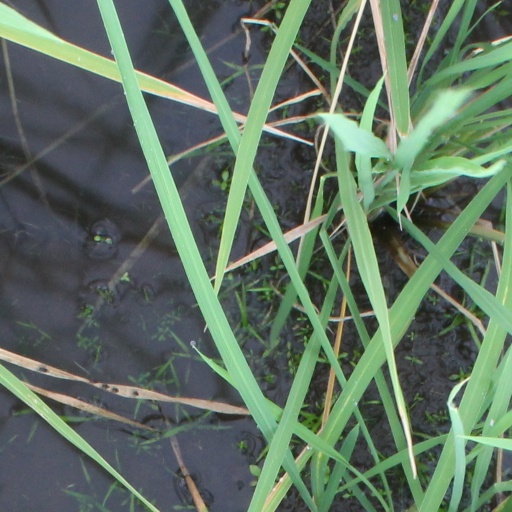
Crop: rice